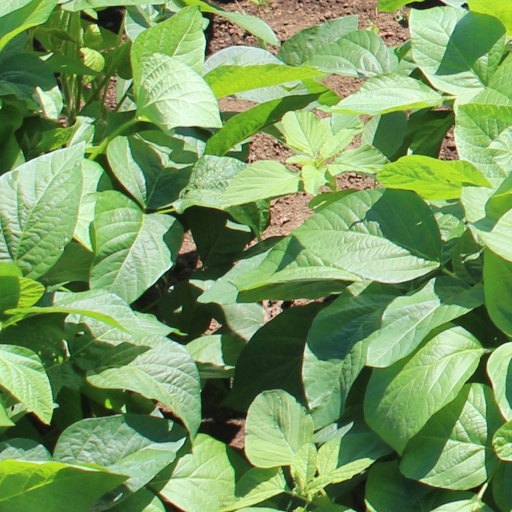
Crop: soybean